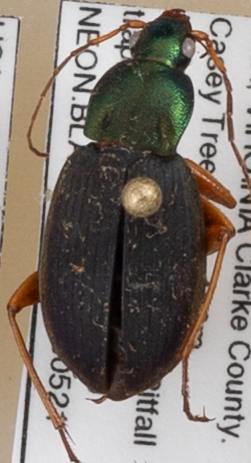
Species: Chlaenius aestivus
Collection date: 2019-05-21
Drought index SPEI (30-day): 0.8
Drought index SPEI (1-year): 2.09
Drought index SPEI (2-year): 2.09